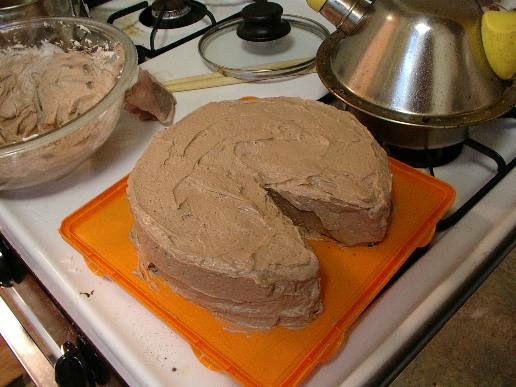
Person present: No